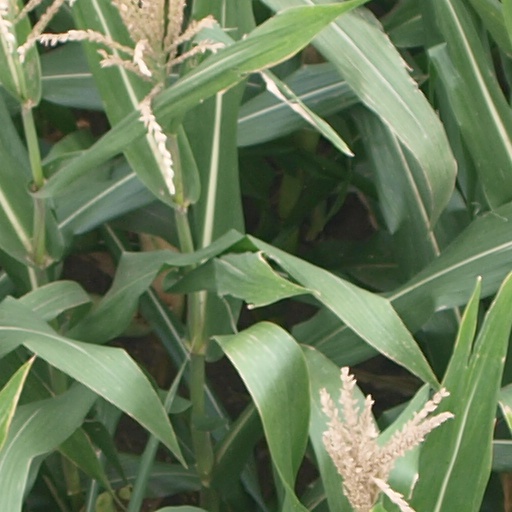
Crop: maize; corn